Angel Rodriguez-Diaz

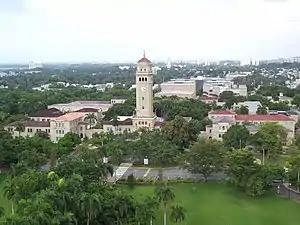
Rodriguez-Diaz studied at the University of Puerto Rico, Río Piedras Campus, before moving to the United States.

In 1971, at the age of 31, his mother died from a blood-related disease. His father, who drove a truck and delivered dirt to construction sites, was left alone to raise Rodriguez-Diaz and his four younger siblings, but remarried less than a year later. His father would later become a Pentecostal minister and for three years Rodriguez-Diaz attended the same seminary his father attended. Three of his siblings would grow up to be musicians, and his sister, a missionary. His father died penniless in 2003.